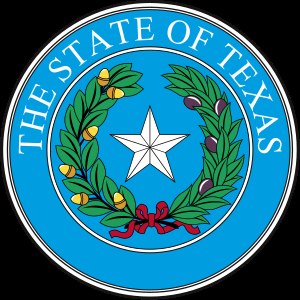
Texas' segl
Texas' segl
Den amerikanske delstat Texas' segl blev vedtaget som en del af Texas' forfatning fra 1845 og var baseret på Republikken Texas' segl, der blev vedtaget den 25. januar 1839. Illustrationen blev tegnet af Juan Vega i Round Rock, Texas, og vedtaget i 1991 af den daværende udenrigsminister John Hannah, Jr. og guvernør Ann W. Richards.